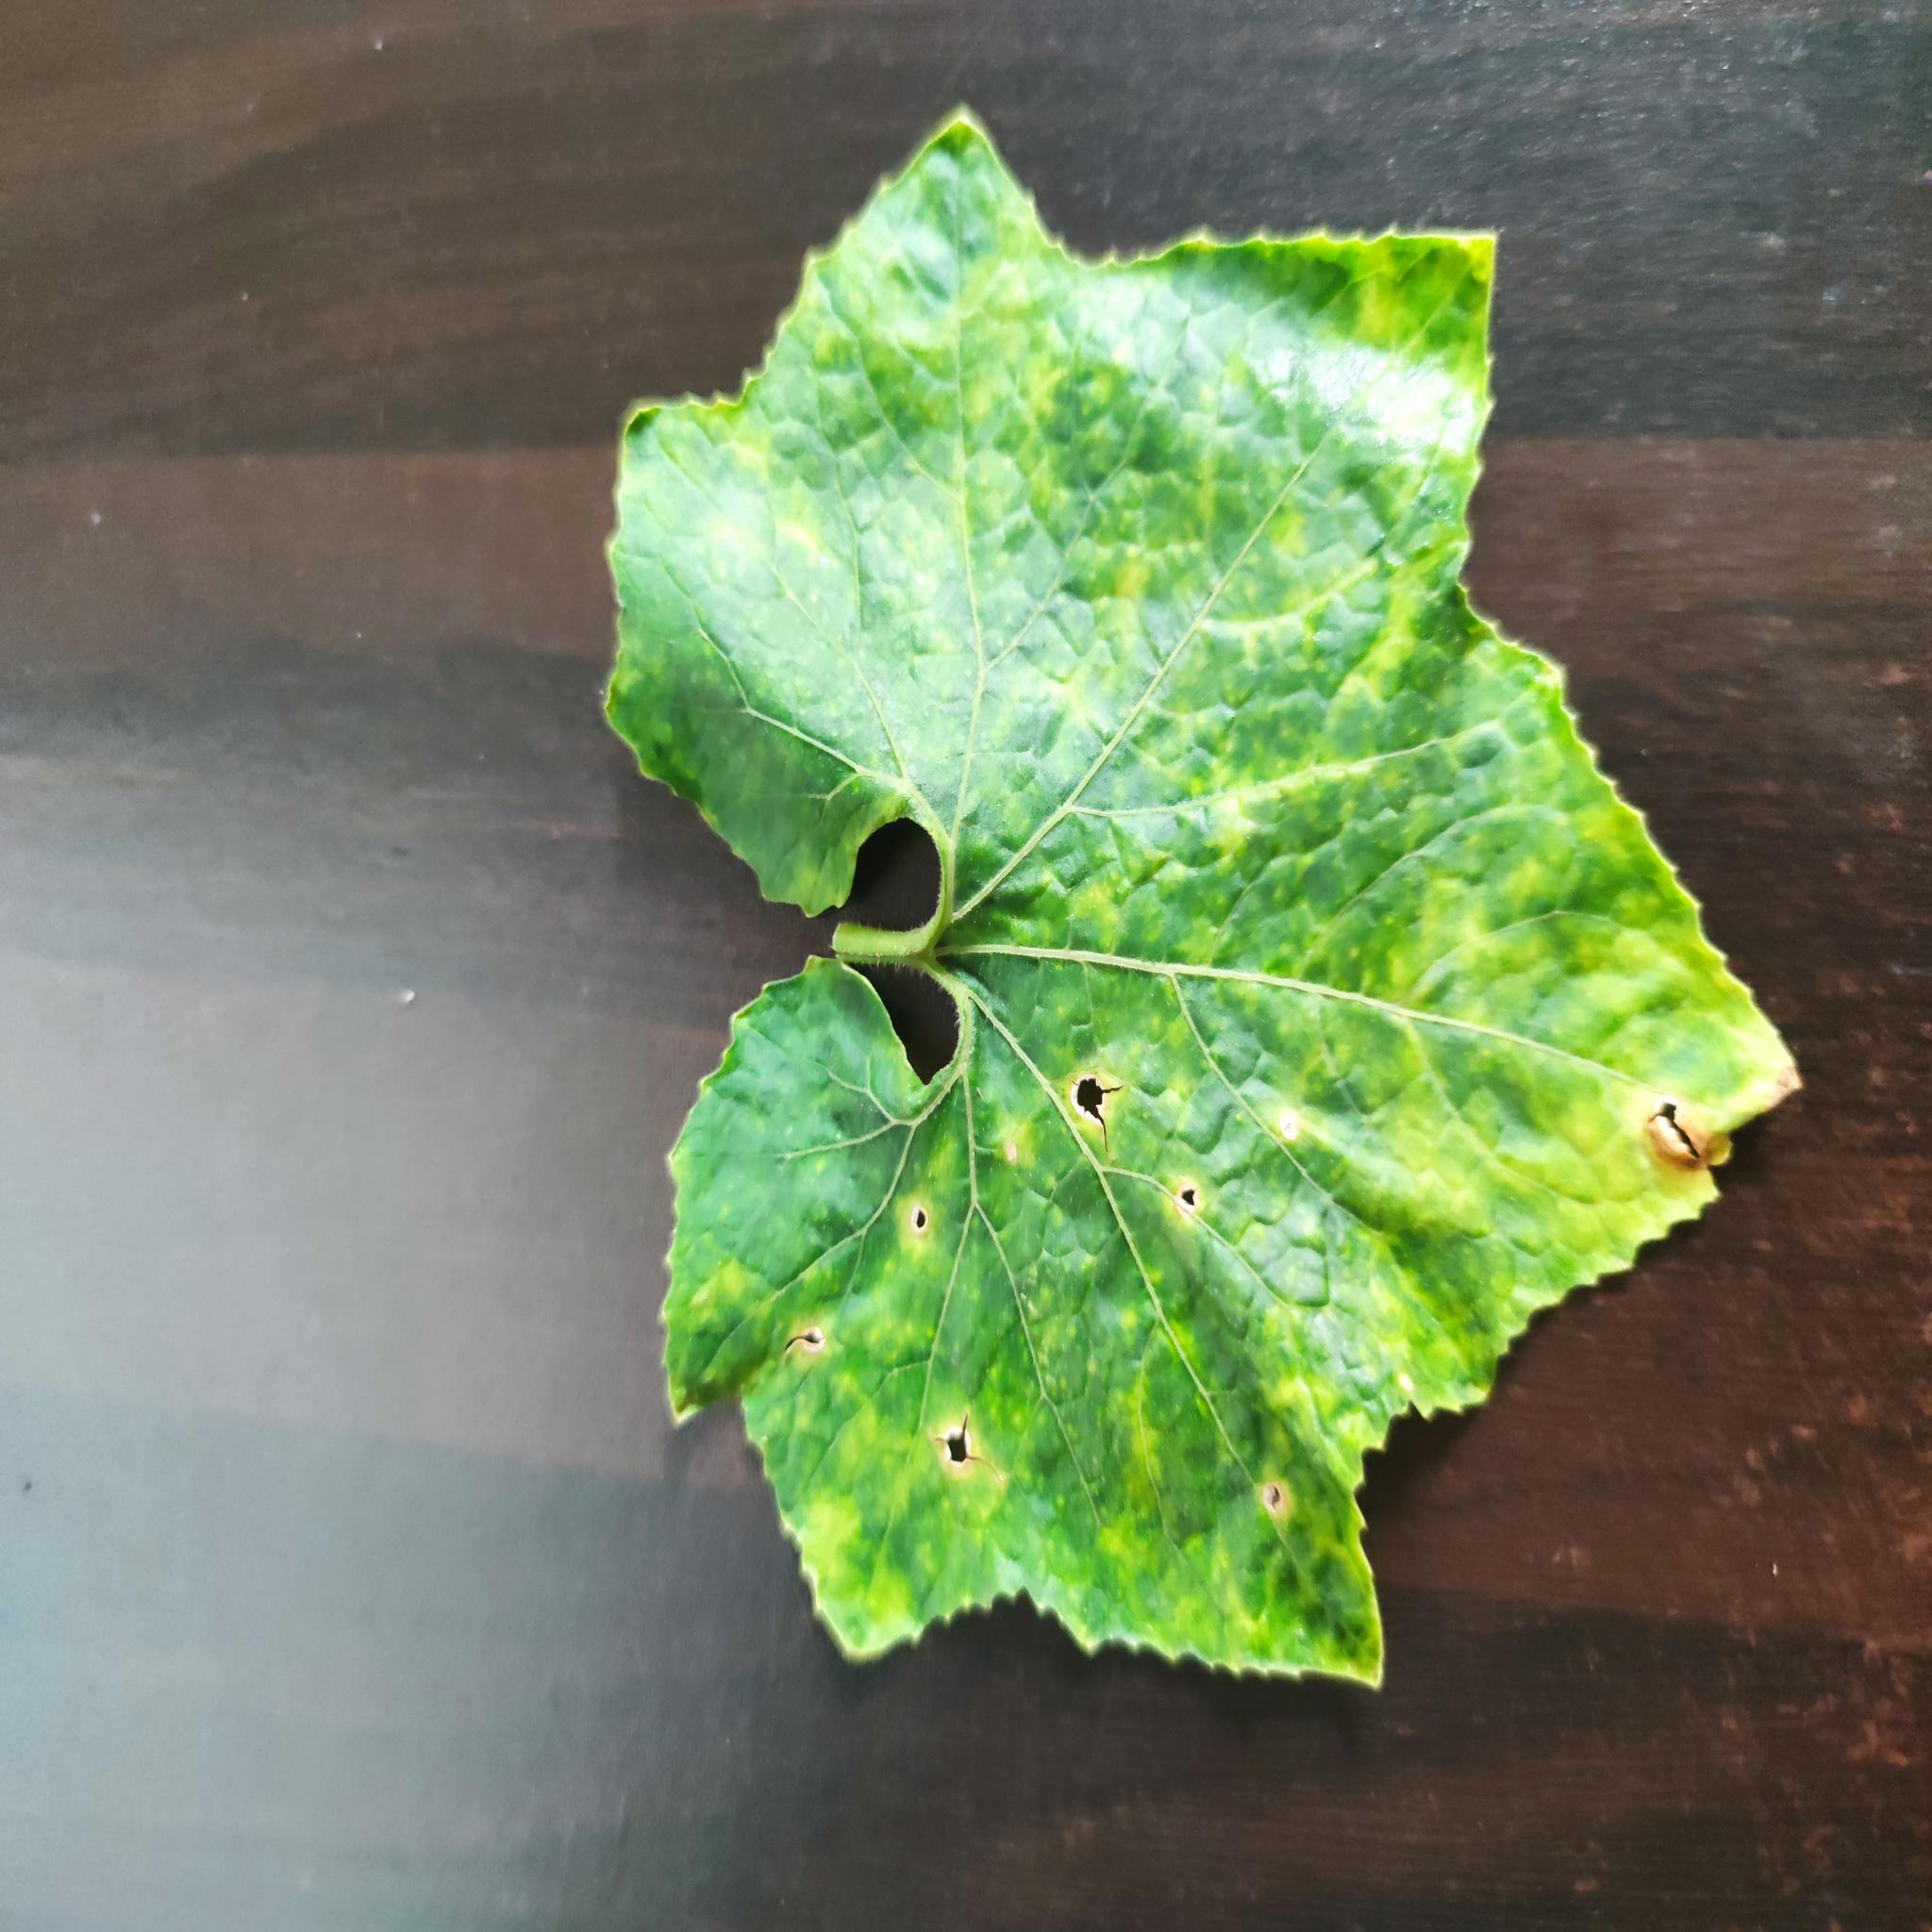
Label: Downy mildew